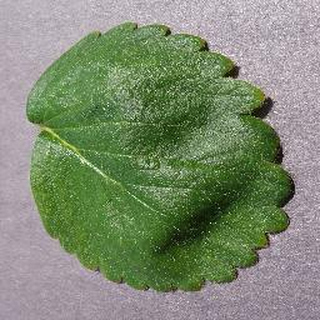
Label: healthy_strawberry